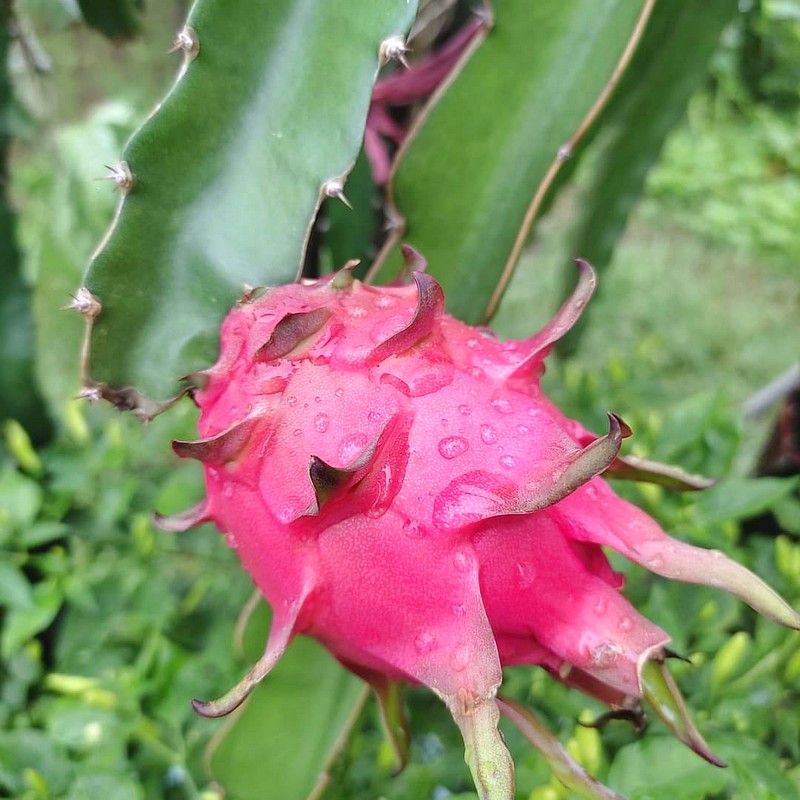
Label: Mature Dragon Fruit